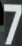
Number: 7